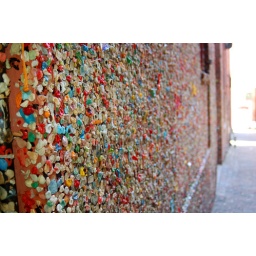
the gum wall under pike place market